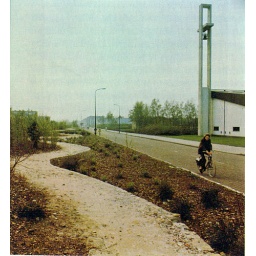
De Kennedylaan in de begin jaren 70 bij het begin van de aanleg door Le Roy